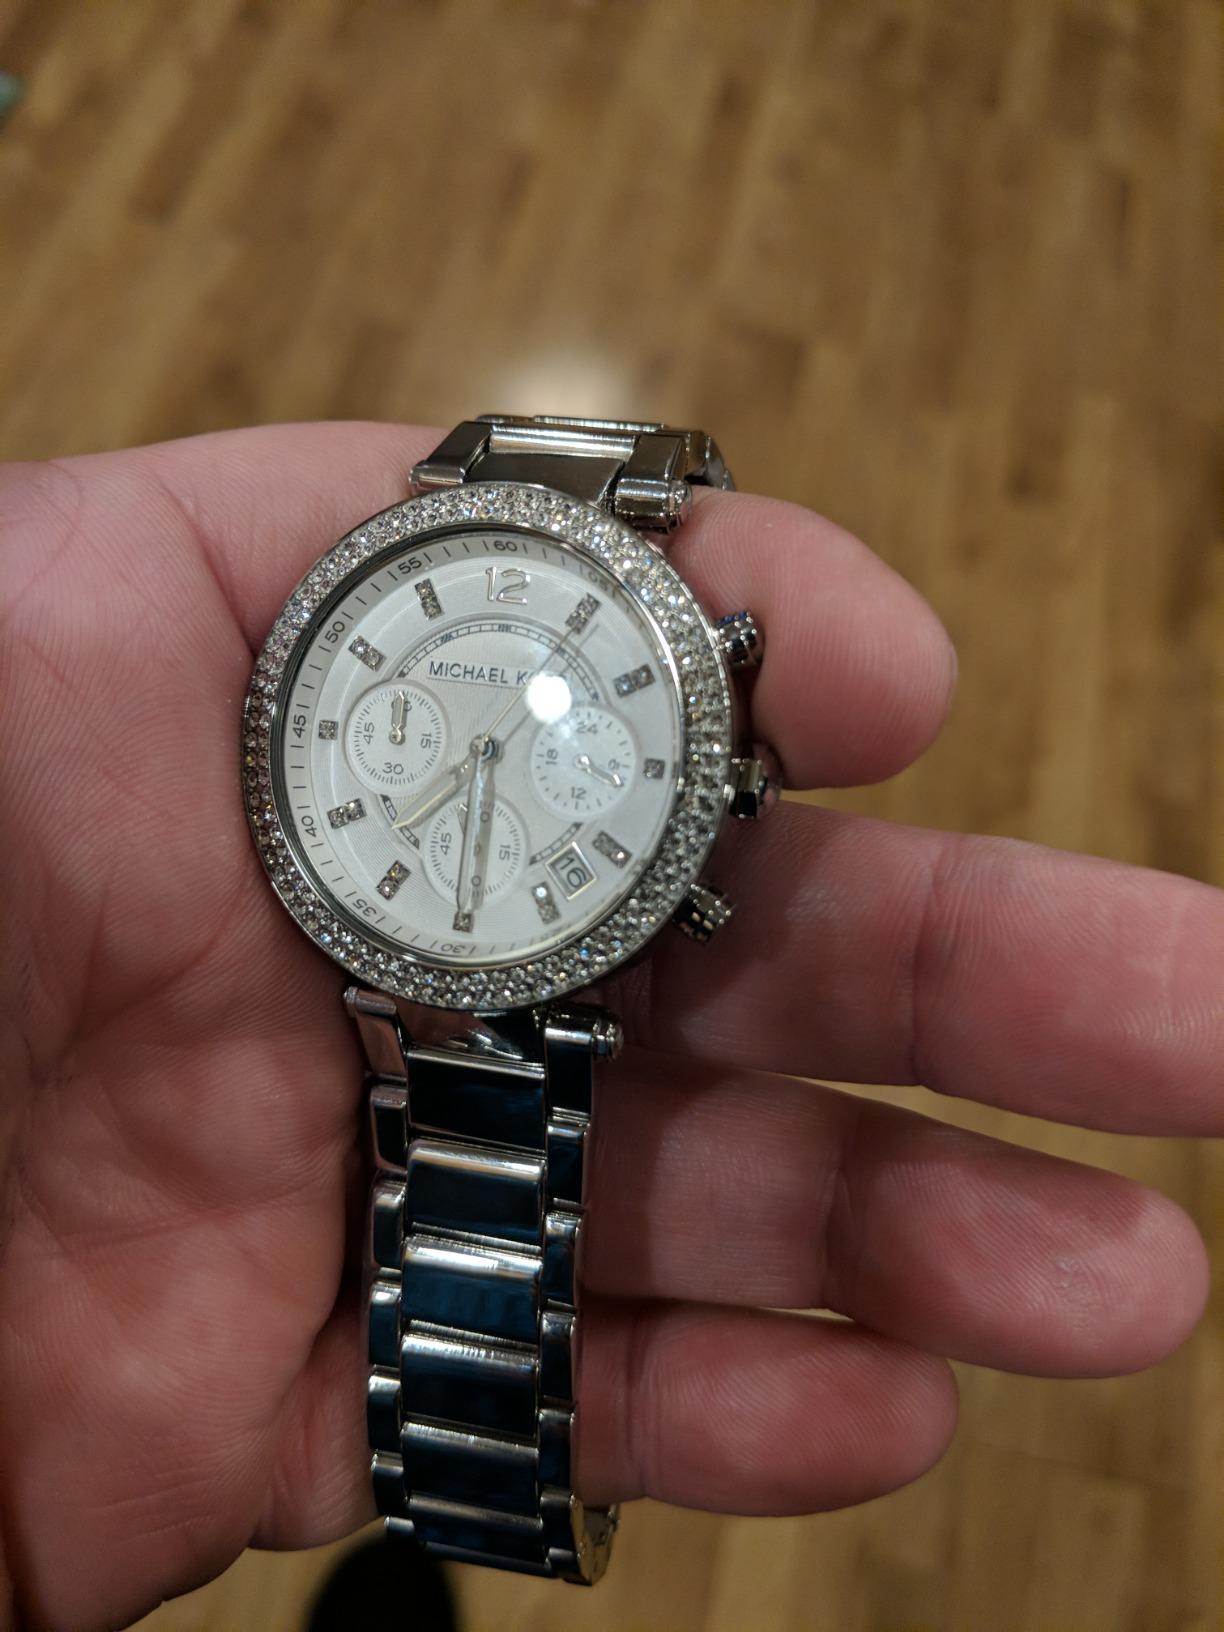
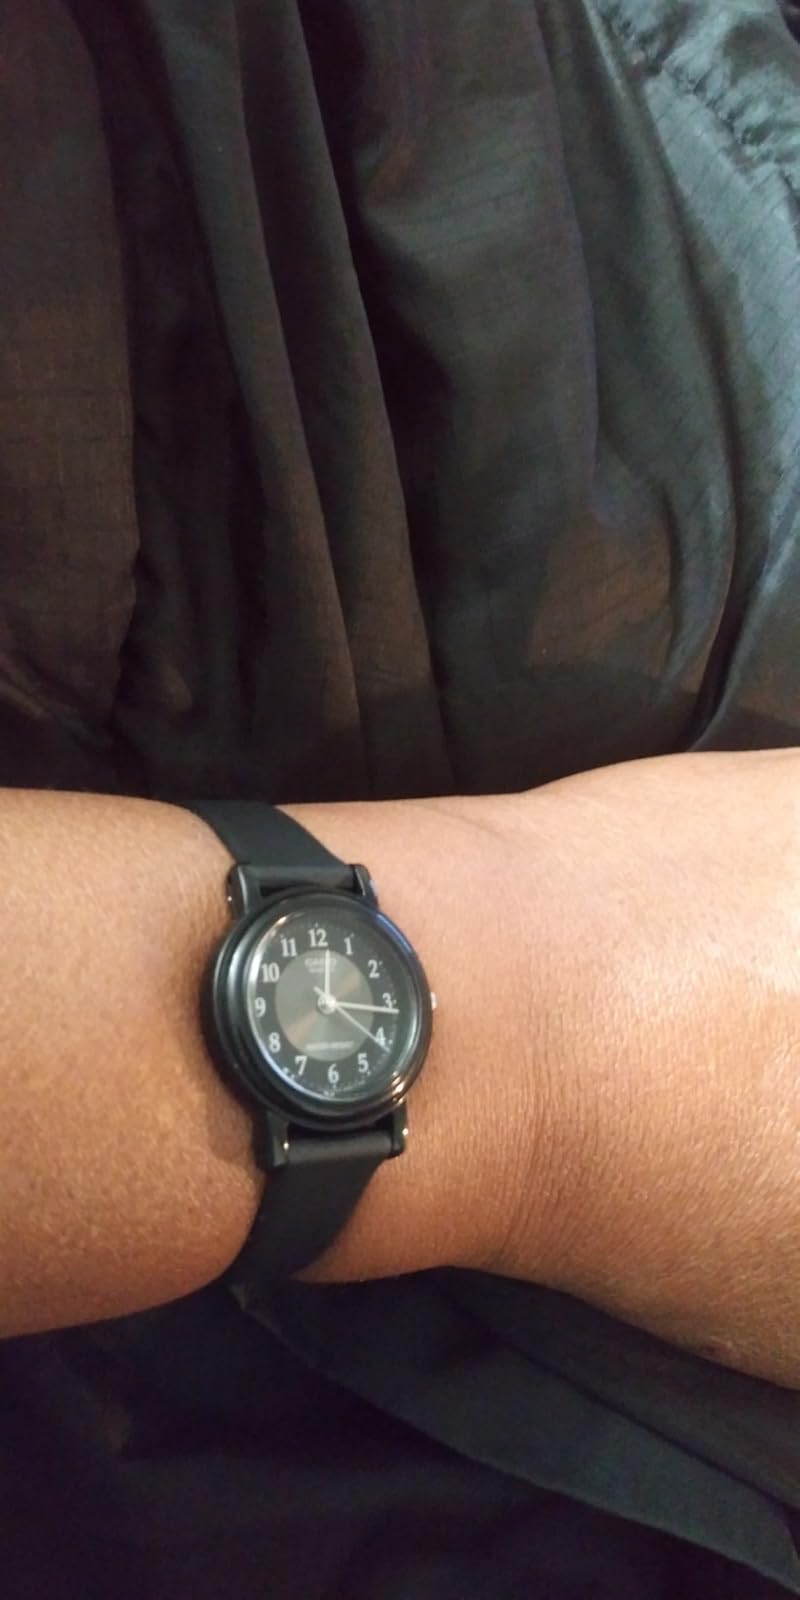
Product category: accessories_watch
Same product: no